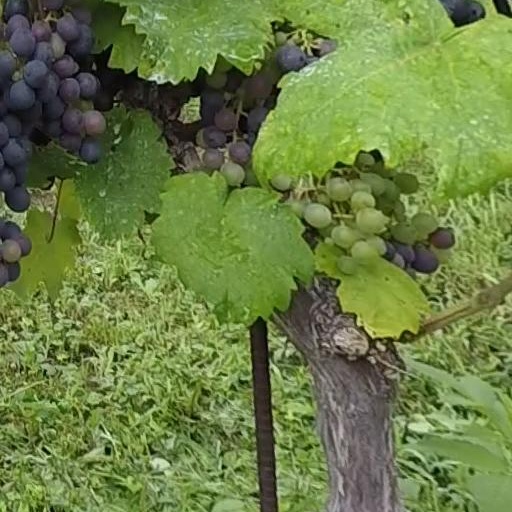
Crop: grape